Barcaldine, Queensland

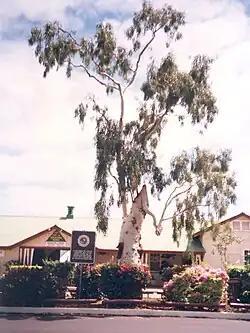
The Tree of Knowledge, 1997

In August 1909, a devastating fire destroyed buildings in Oak Street, including a general store (J. Dias), a saddlery (H. A. Hawthorne) and the Welcome Home Hotel (W. Kemp).